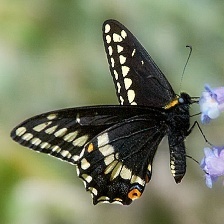
Species: INDRA SWALLOW